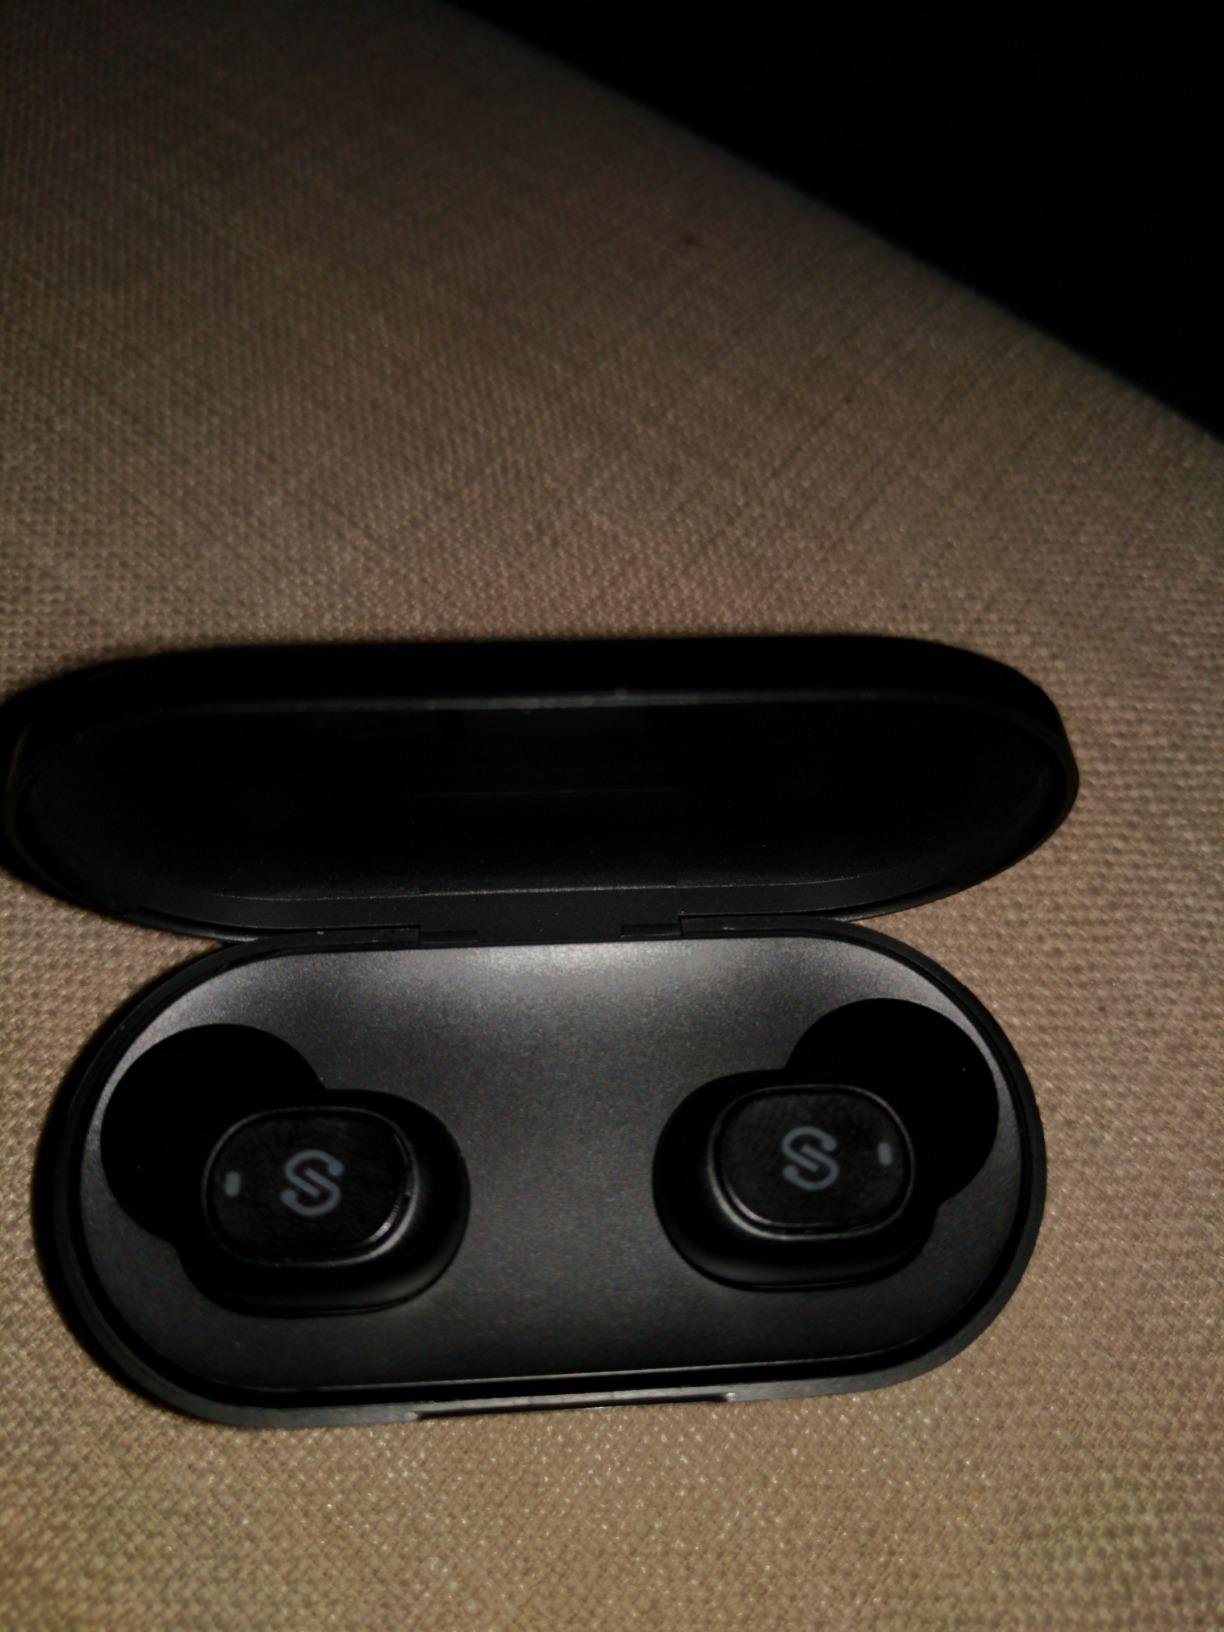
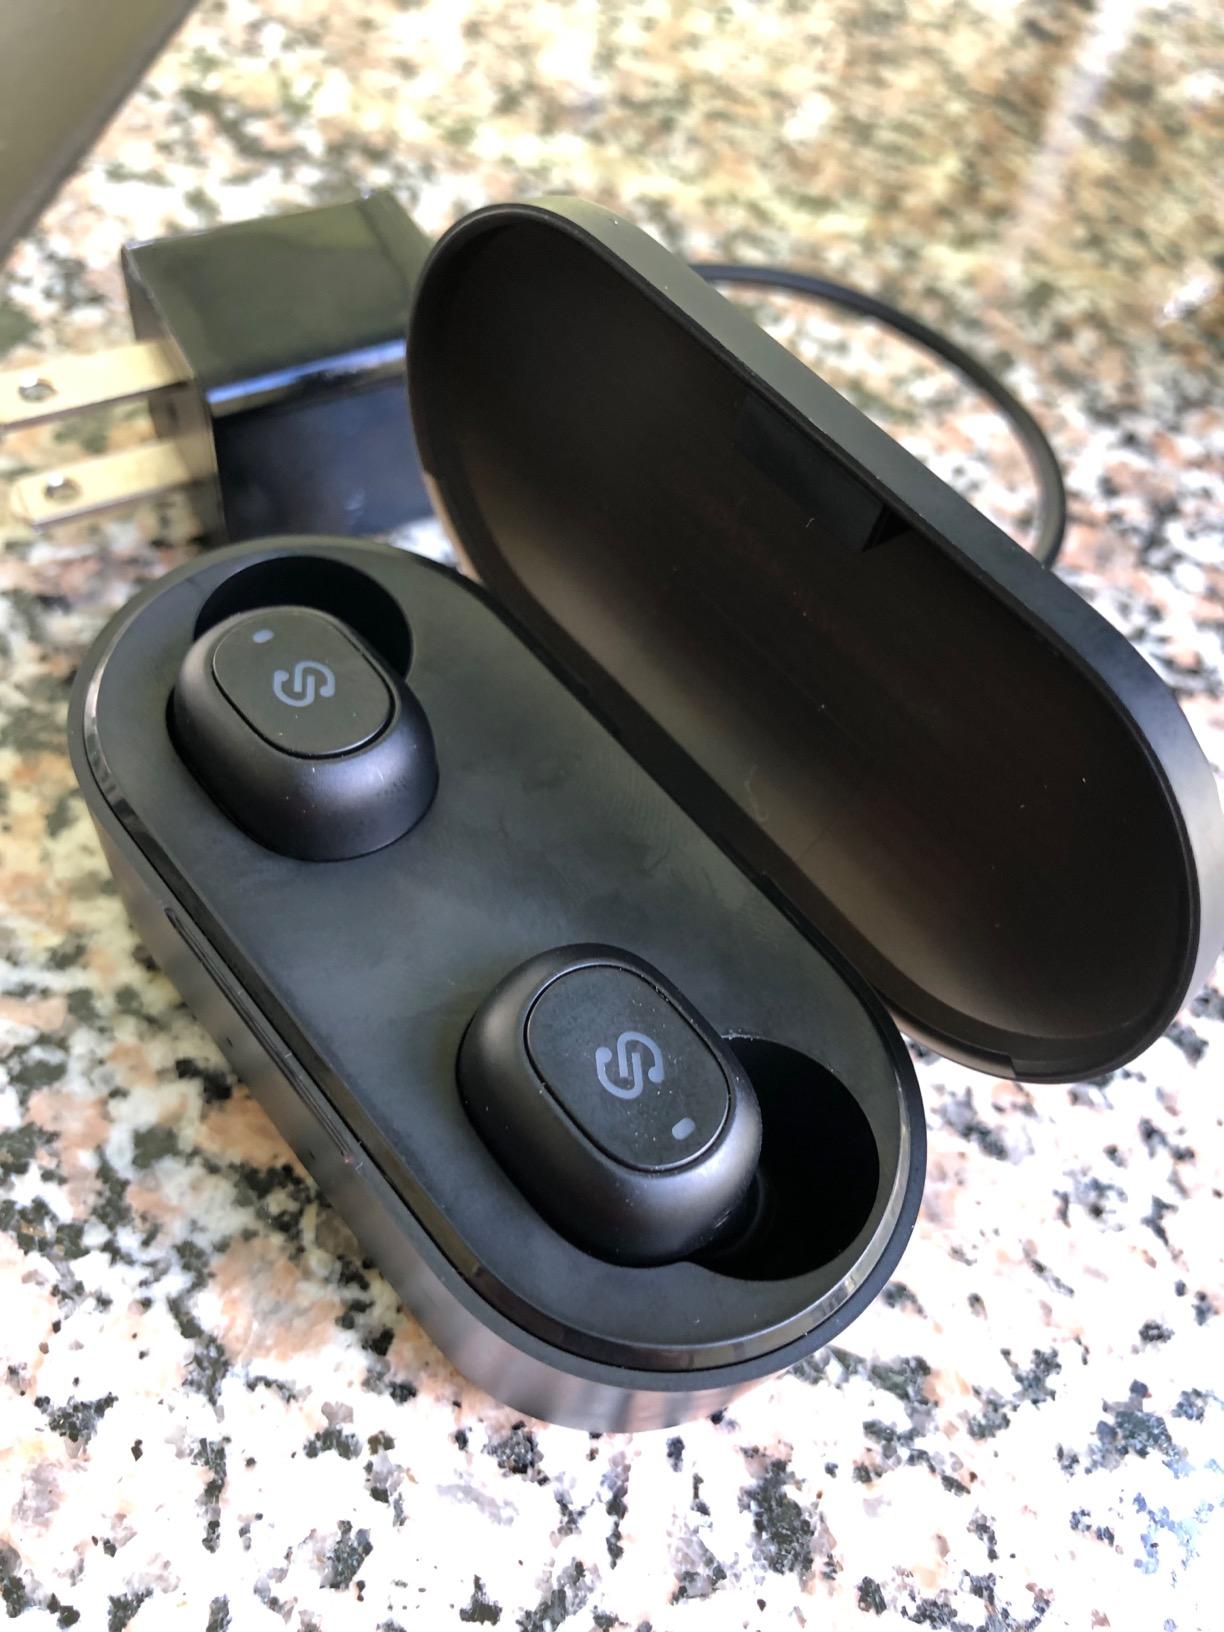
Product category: earbuds
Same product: yes